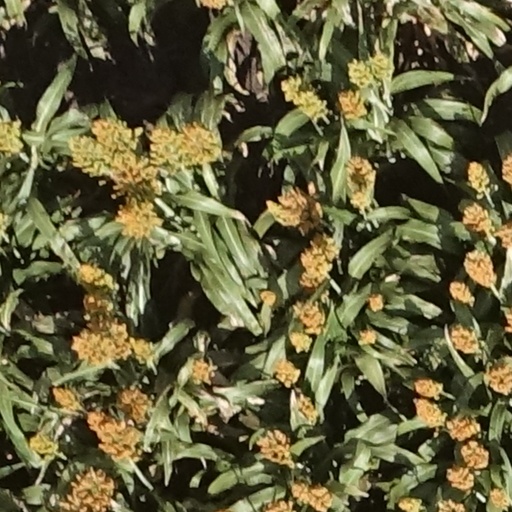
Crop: sorghum